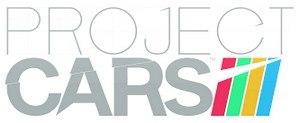
Logo of Project CARS video game in 2015.
Project CARS est un jeu vidéo de course automobile de Slightly Mad Studios créé et financé en collaboration avec la communauté des joueurs de World Of Mass Development à partir de 2011. C'est un jeu de simulation automobile, mettant à disposition un mode carrière et un mode multijoueur. Le jeu est sorti dans sa version finale le 7 mai 2015 sur PlayStation 4, Xbox One et Windows.